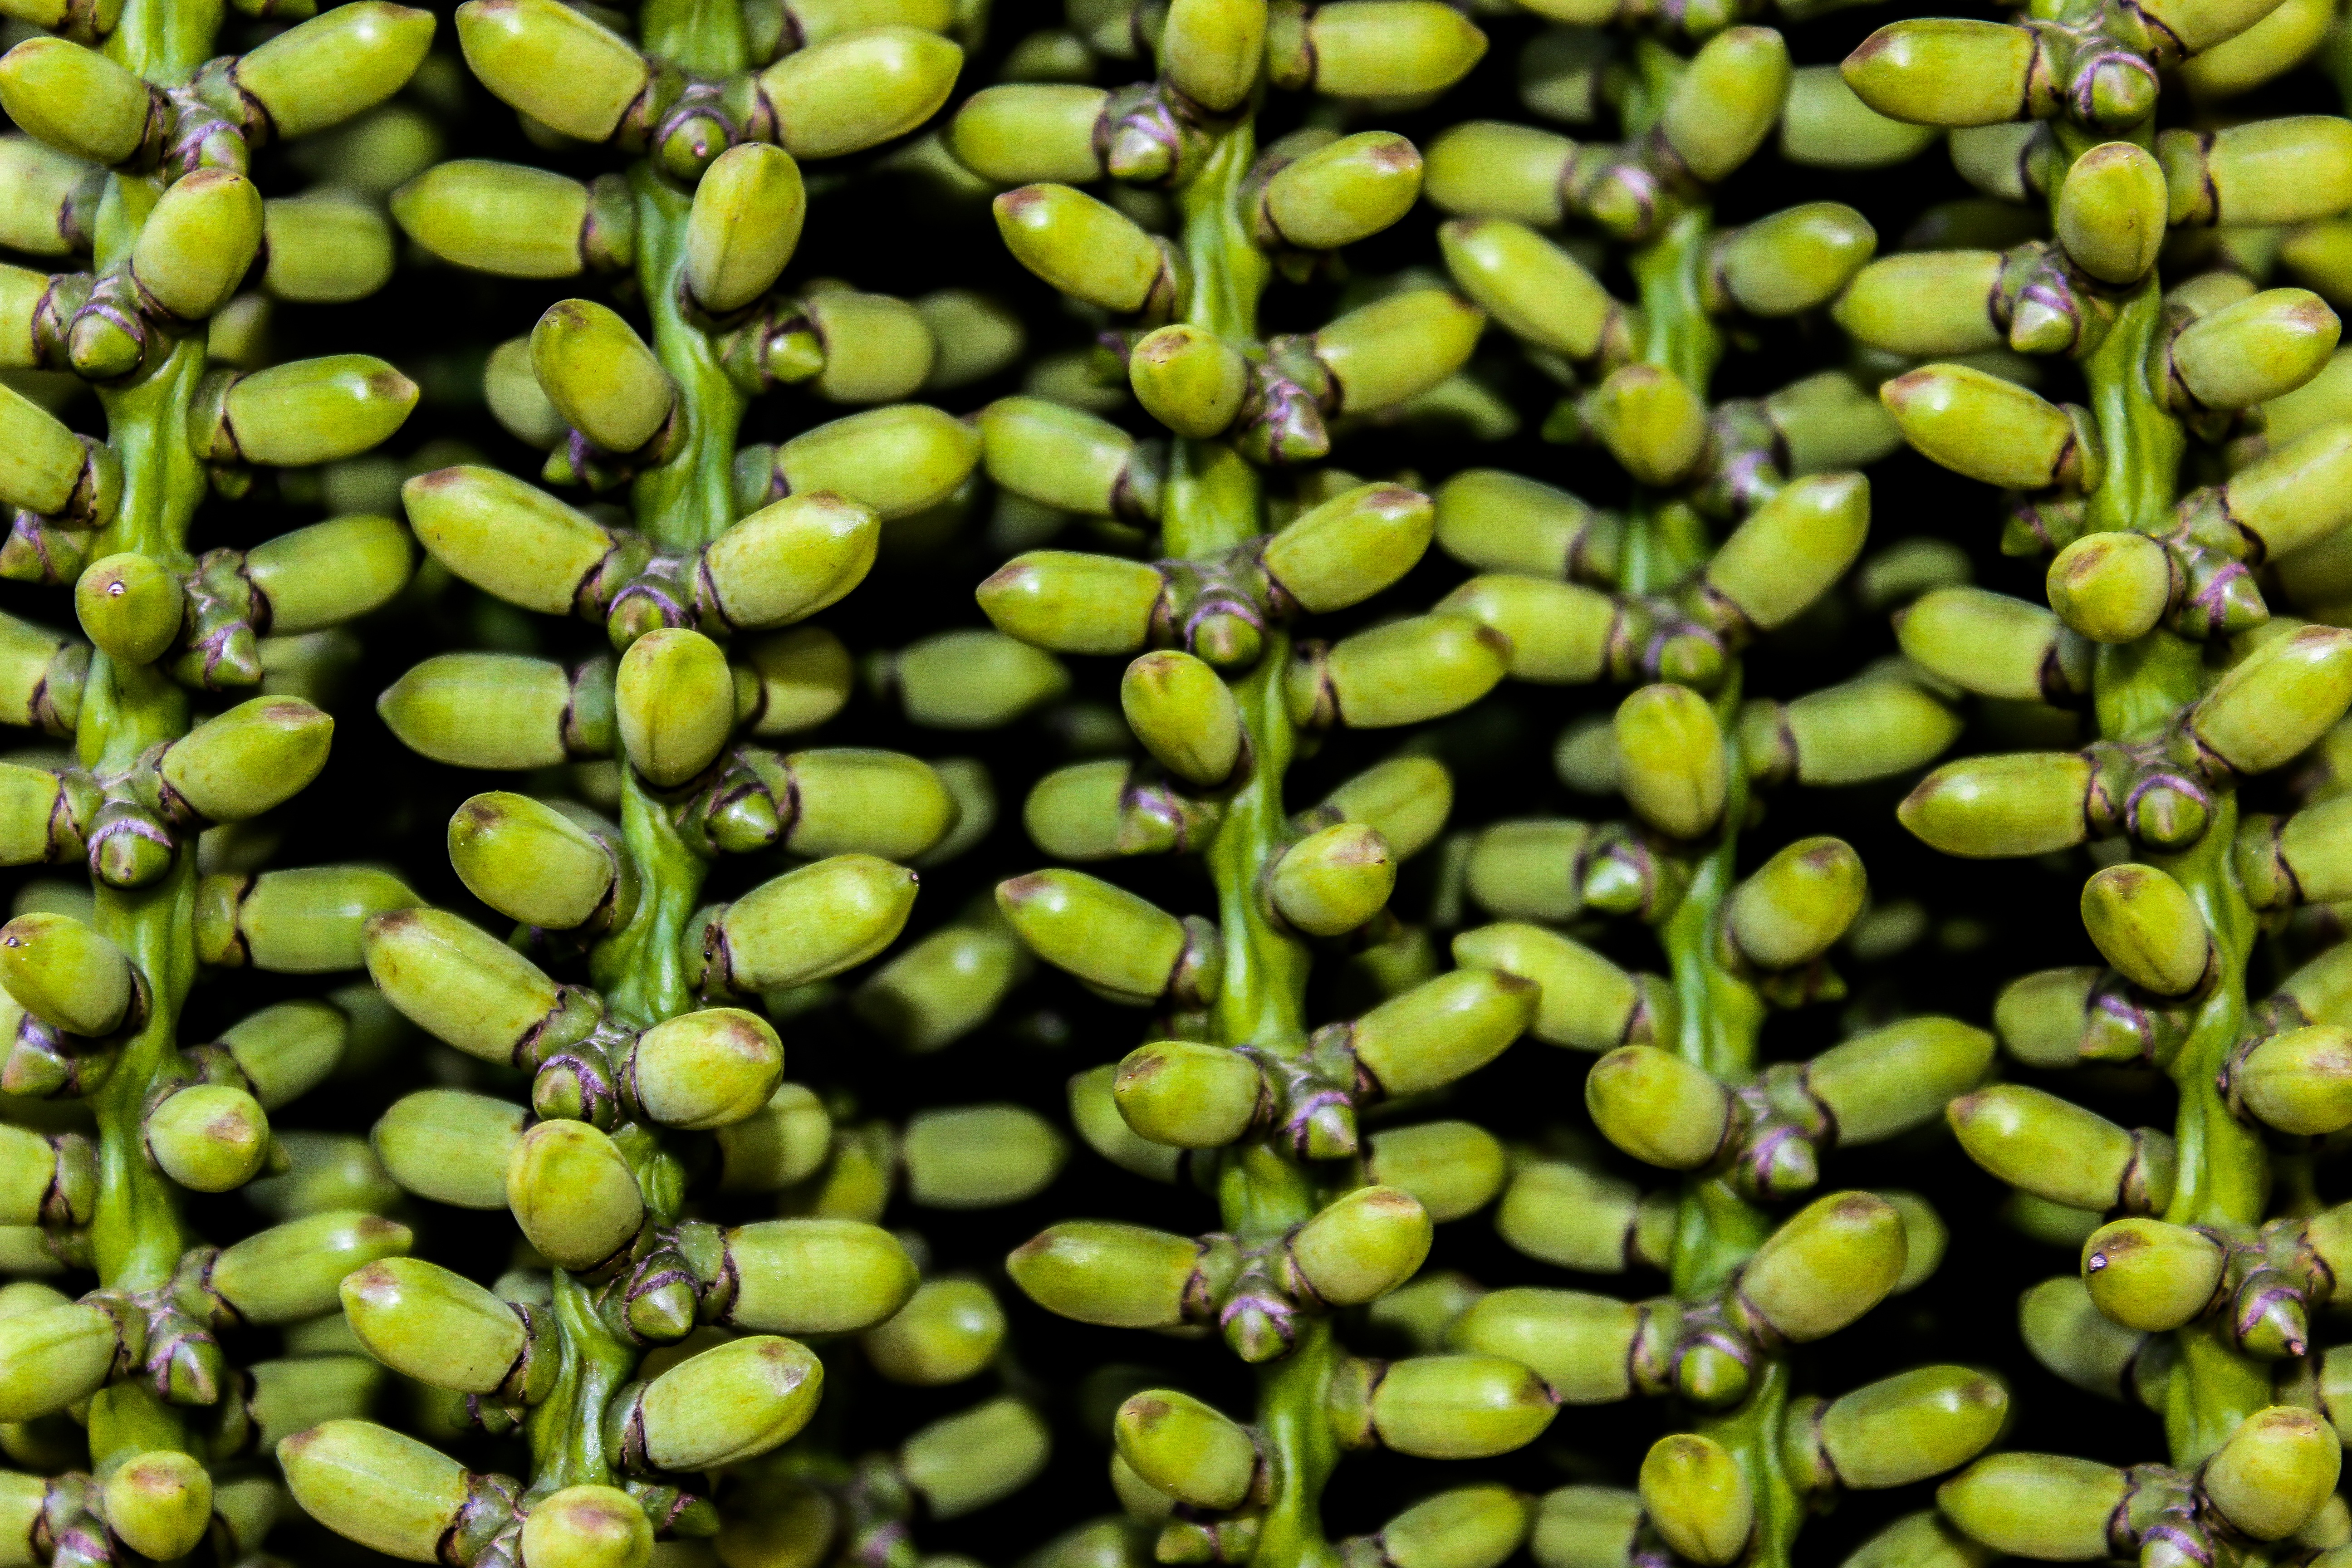
nature, plant, fruit, texture, flower, food, green, produce, vegetable, crop, agriculture, pulse, flowering plant, ornamental flowers, grass family, land plant